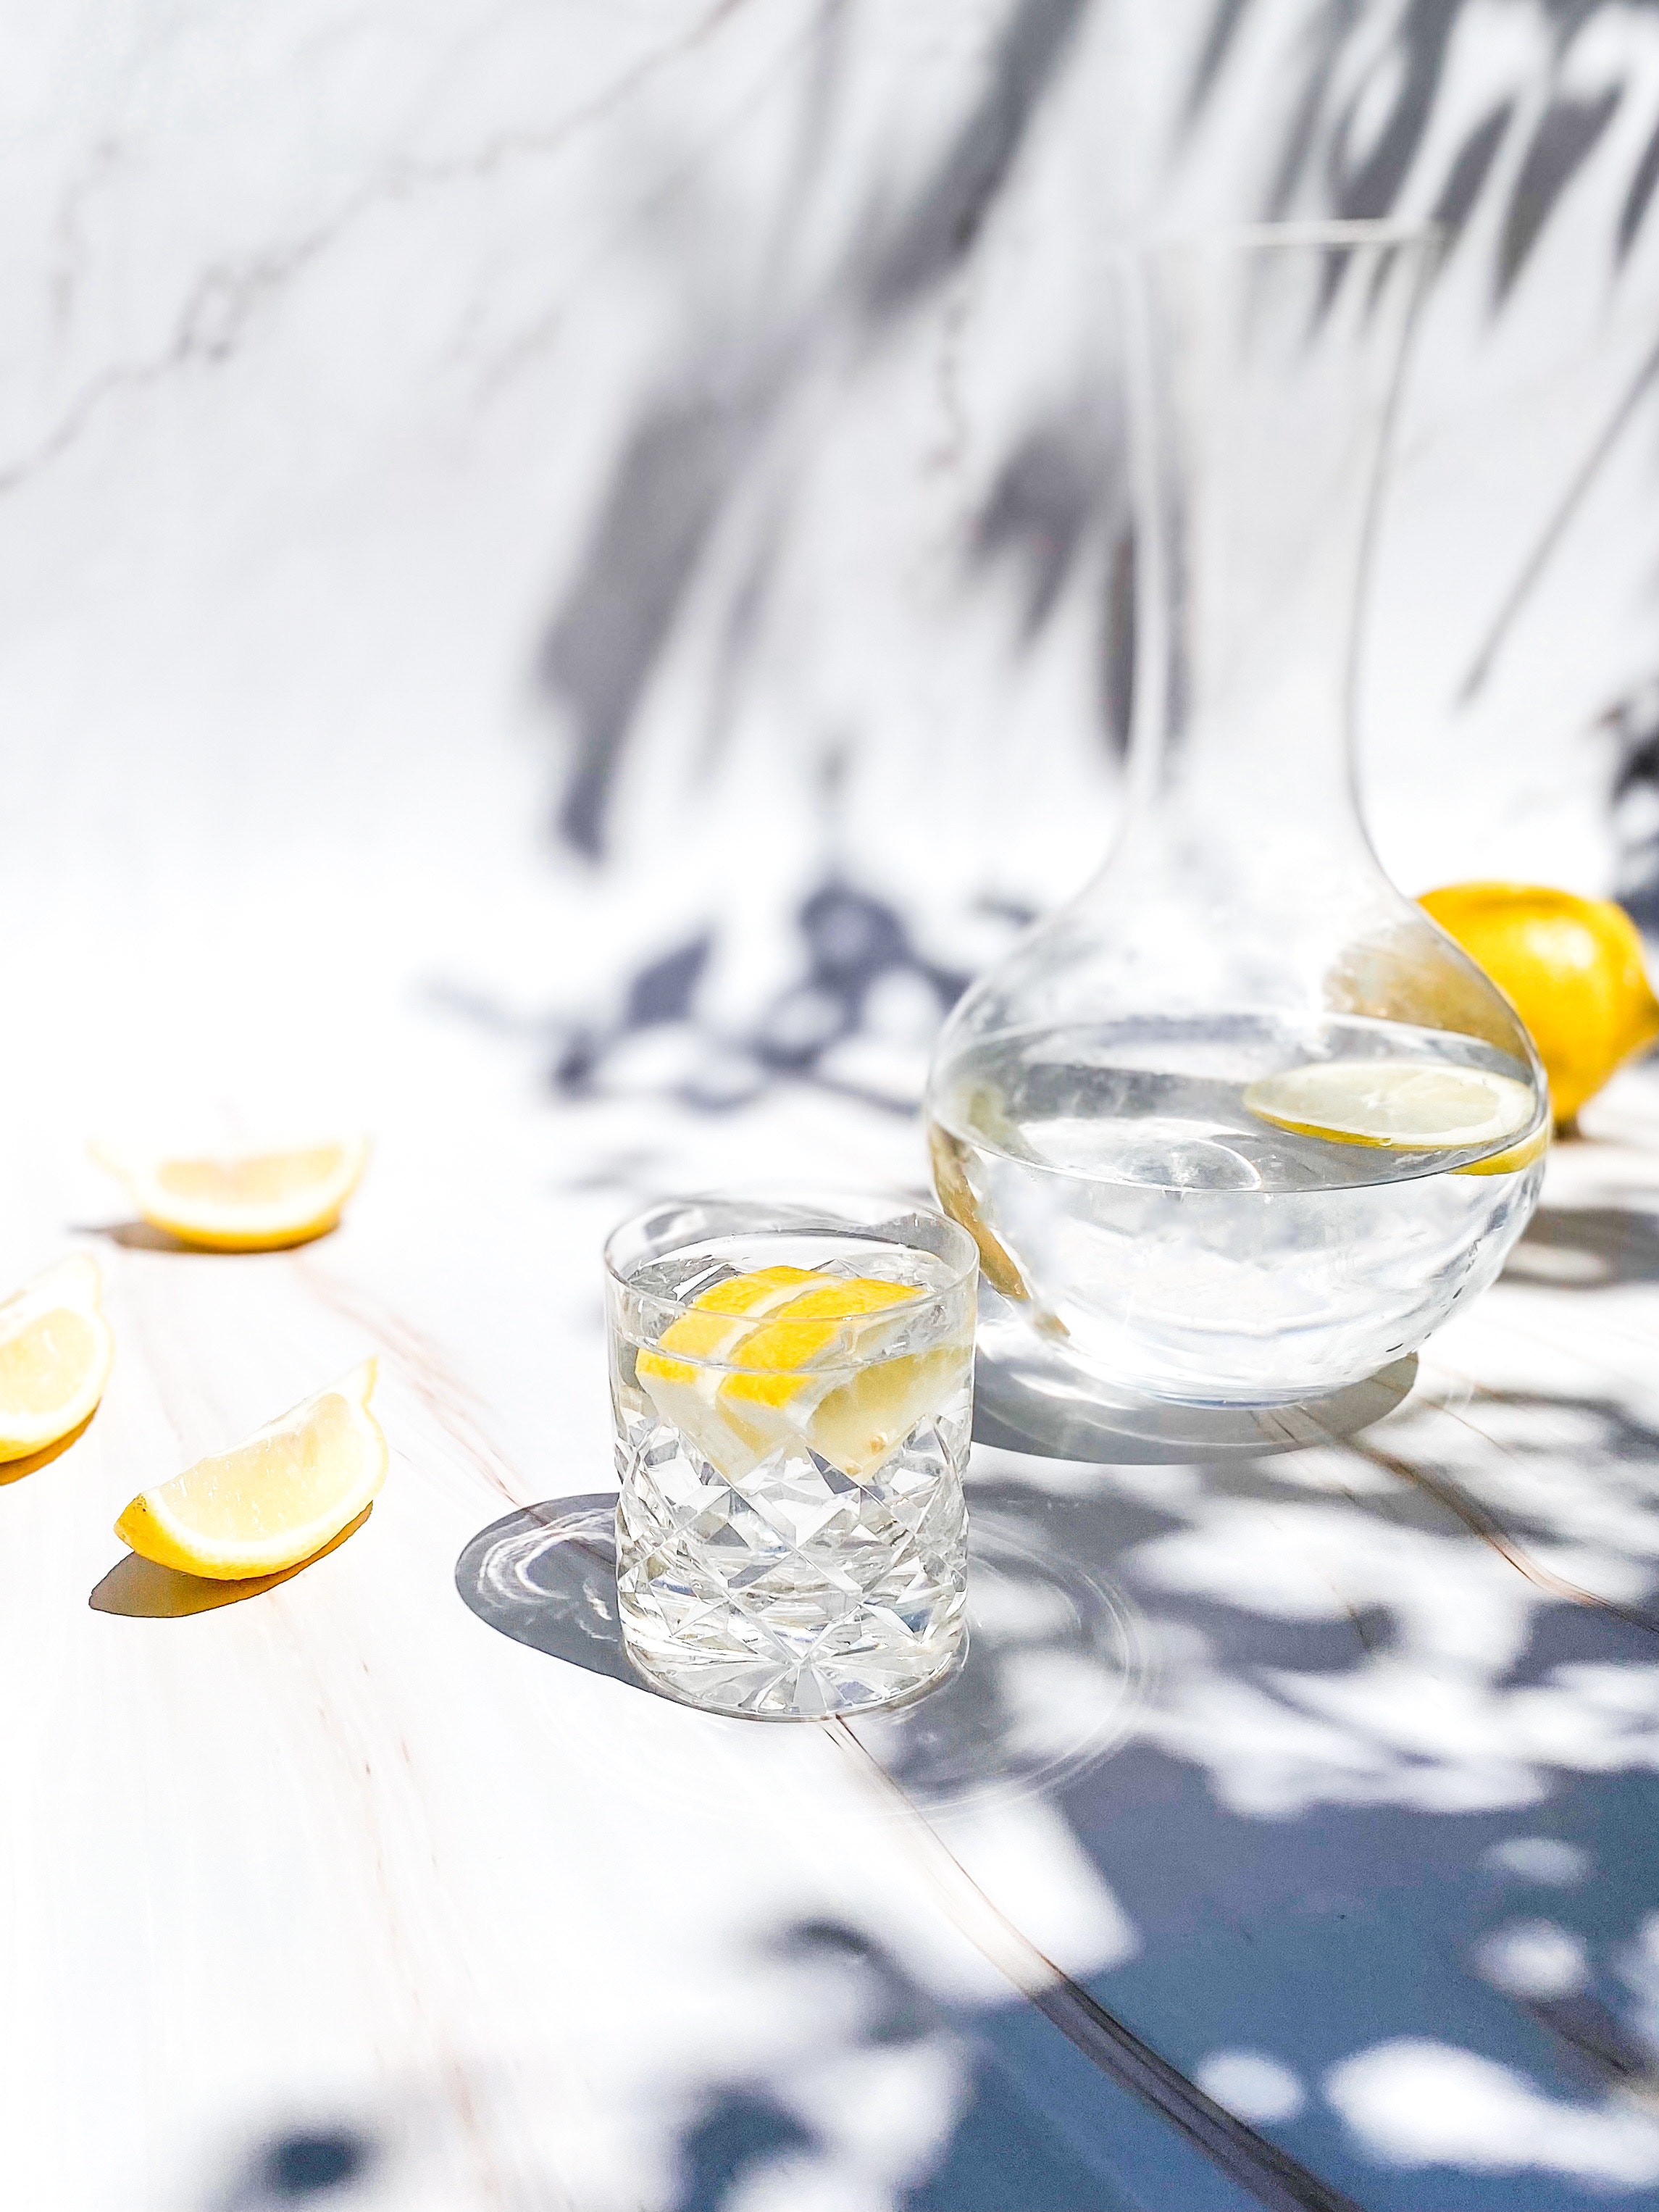
food, drinkware, liquid, tableware, serveware, drink, fluid, cup, barware, eyewear, alcoholic beverage, glass bottle, alcohol, water, ingredient, freezing, glass, teacup, jewellery, Transparent material, drinking water, stemware, distilled beverage, close up, Japanese whisky, fashion accessory, liqueur, old fashioned glass, still life photography, macro photography, body jewelry, highball glass, champagne stemware, still life, winter, medicine, circle, rusty nail, font, aperitif